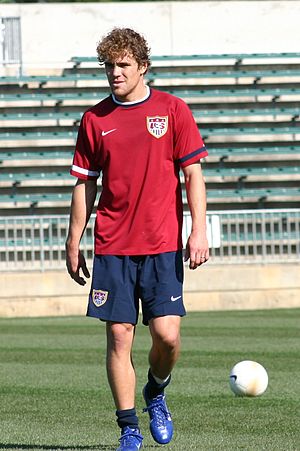
Chris Albright
Christopher John Albright er en tidligere amerikansk fodboldspiller.